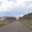
Label: road